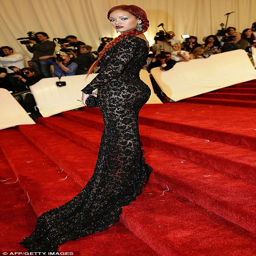
dramatic : musical artist shows off her gown